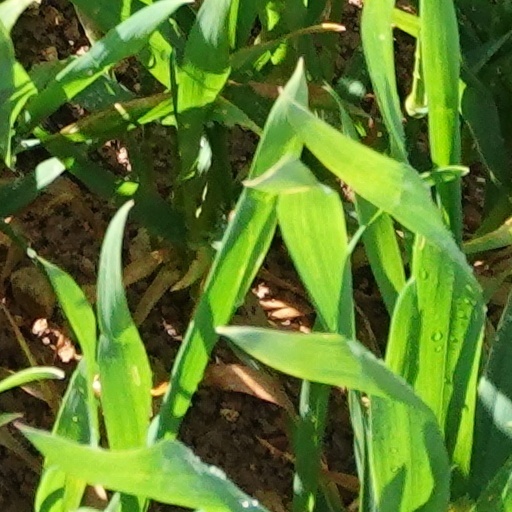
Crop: wheat